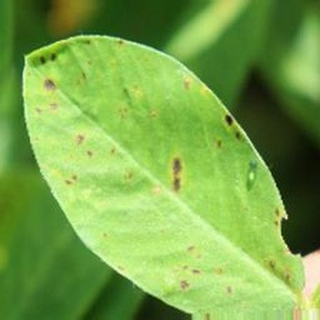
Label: groundnut_early_leaf_spot